Filippo Caracciolo

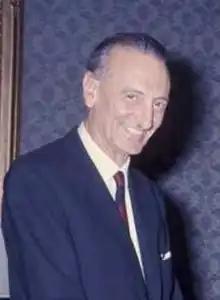
Filippo Caracciolo in 1965

"Don" Filippo Caracciolo, 8th Prince of Castagneto, 3rd Duke of Melito (4 March 1903 – 16 July 1965), was an Italian nobleman and politician. He was the first Italian President of FIA.